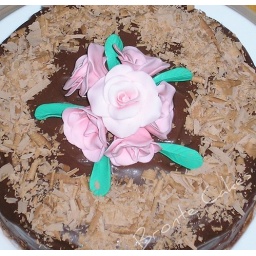
Just a cake I threw together one morning for the girls at work (using left over roses)